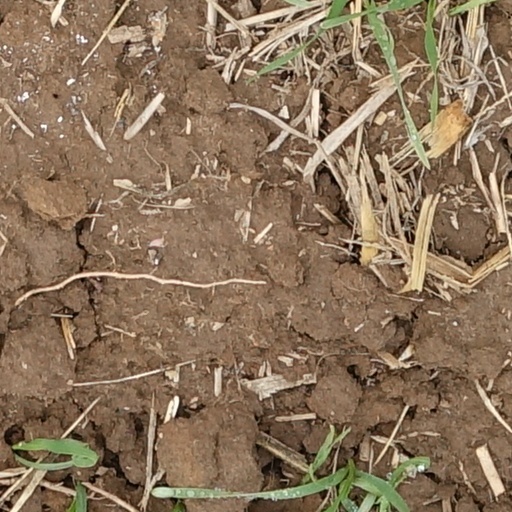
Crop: wheat